Answer in natural language. Considering the relative positions, is black colour tv stand (highlighted by a green box) above or below framed mountain landscape photo (highlighted by a red box)? Choose between the following options: above or below
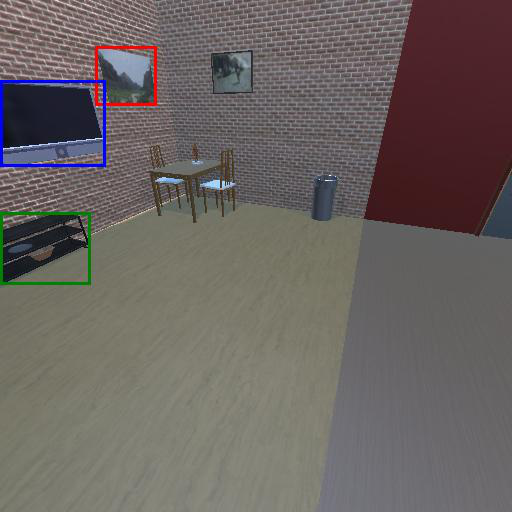
<answer>below</answer>